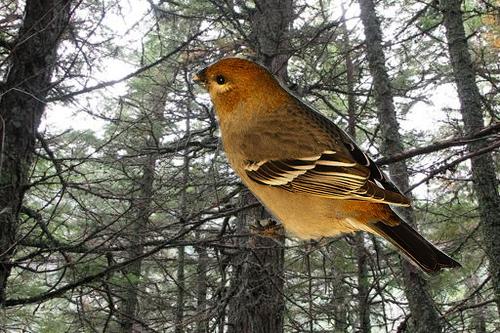
Bird species: Pine_Grosbeak
Bird type: landbird
Background: land